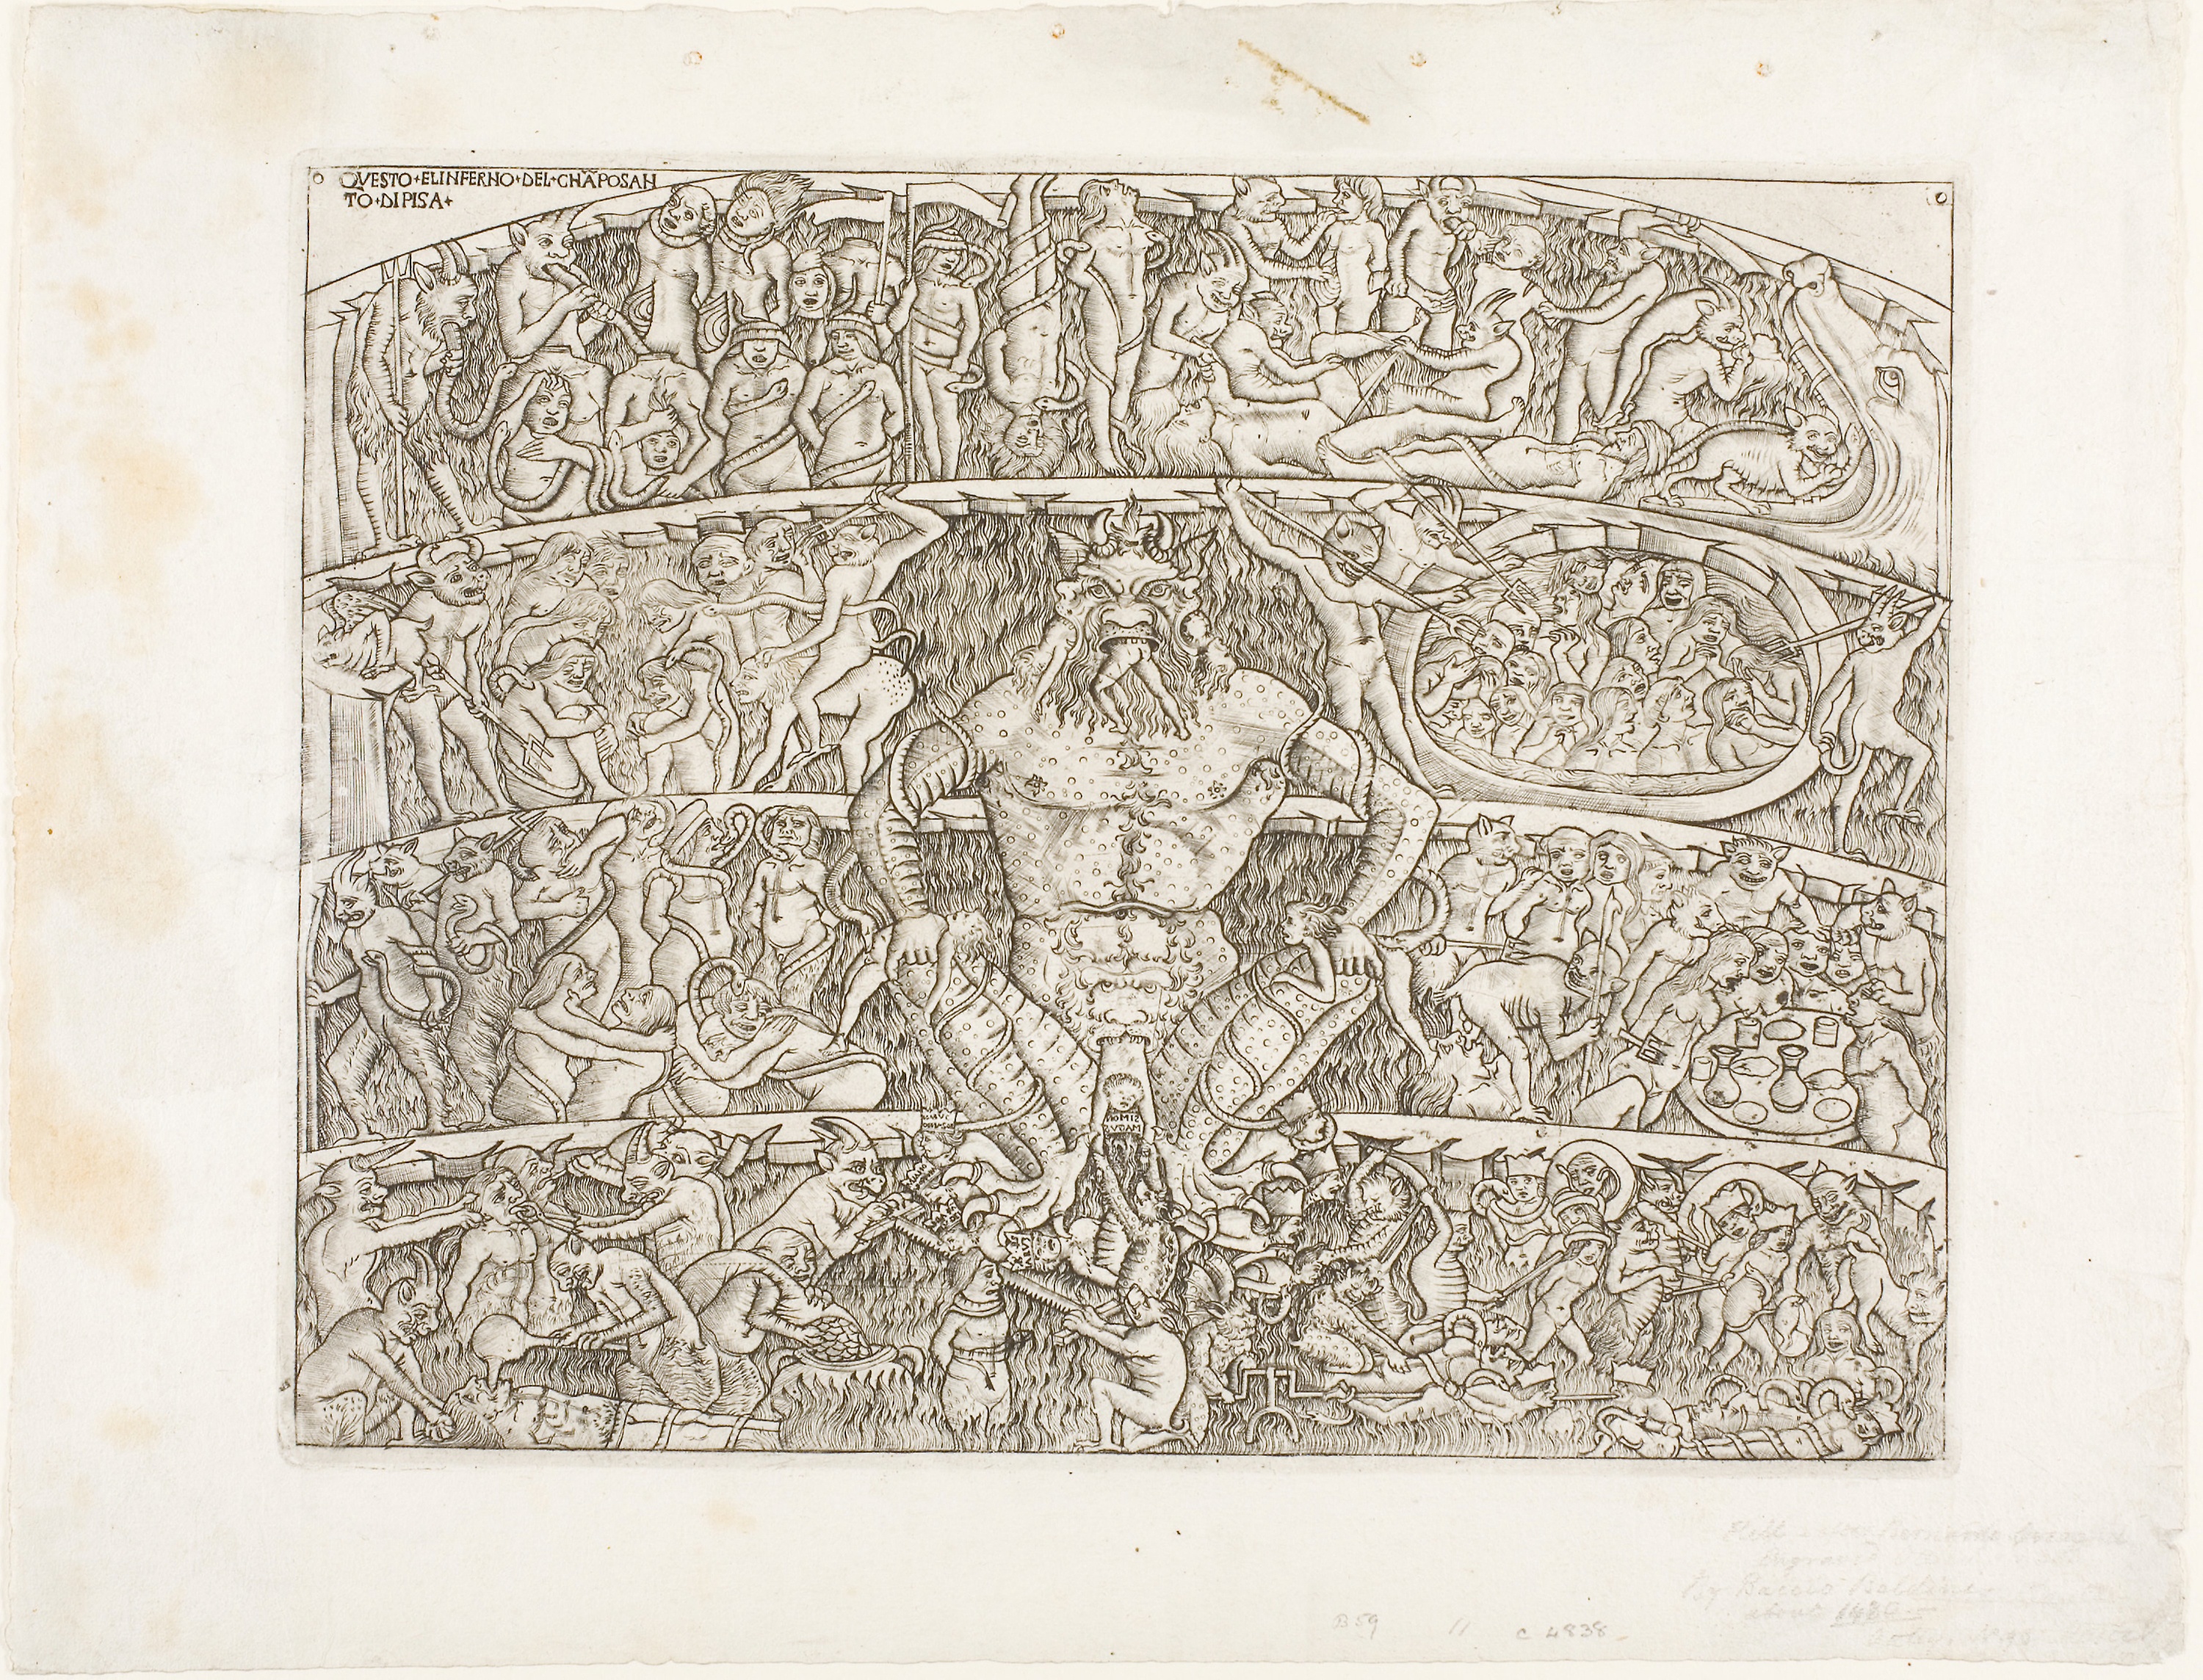
text, history, art, artwork, black and white, drawing, ancient history, font, paper, printmaking